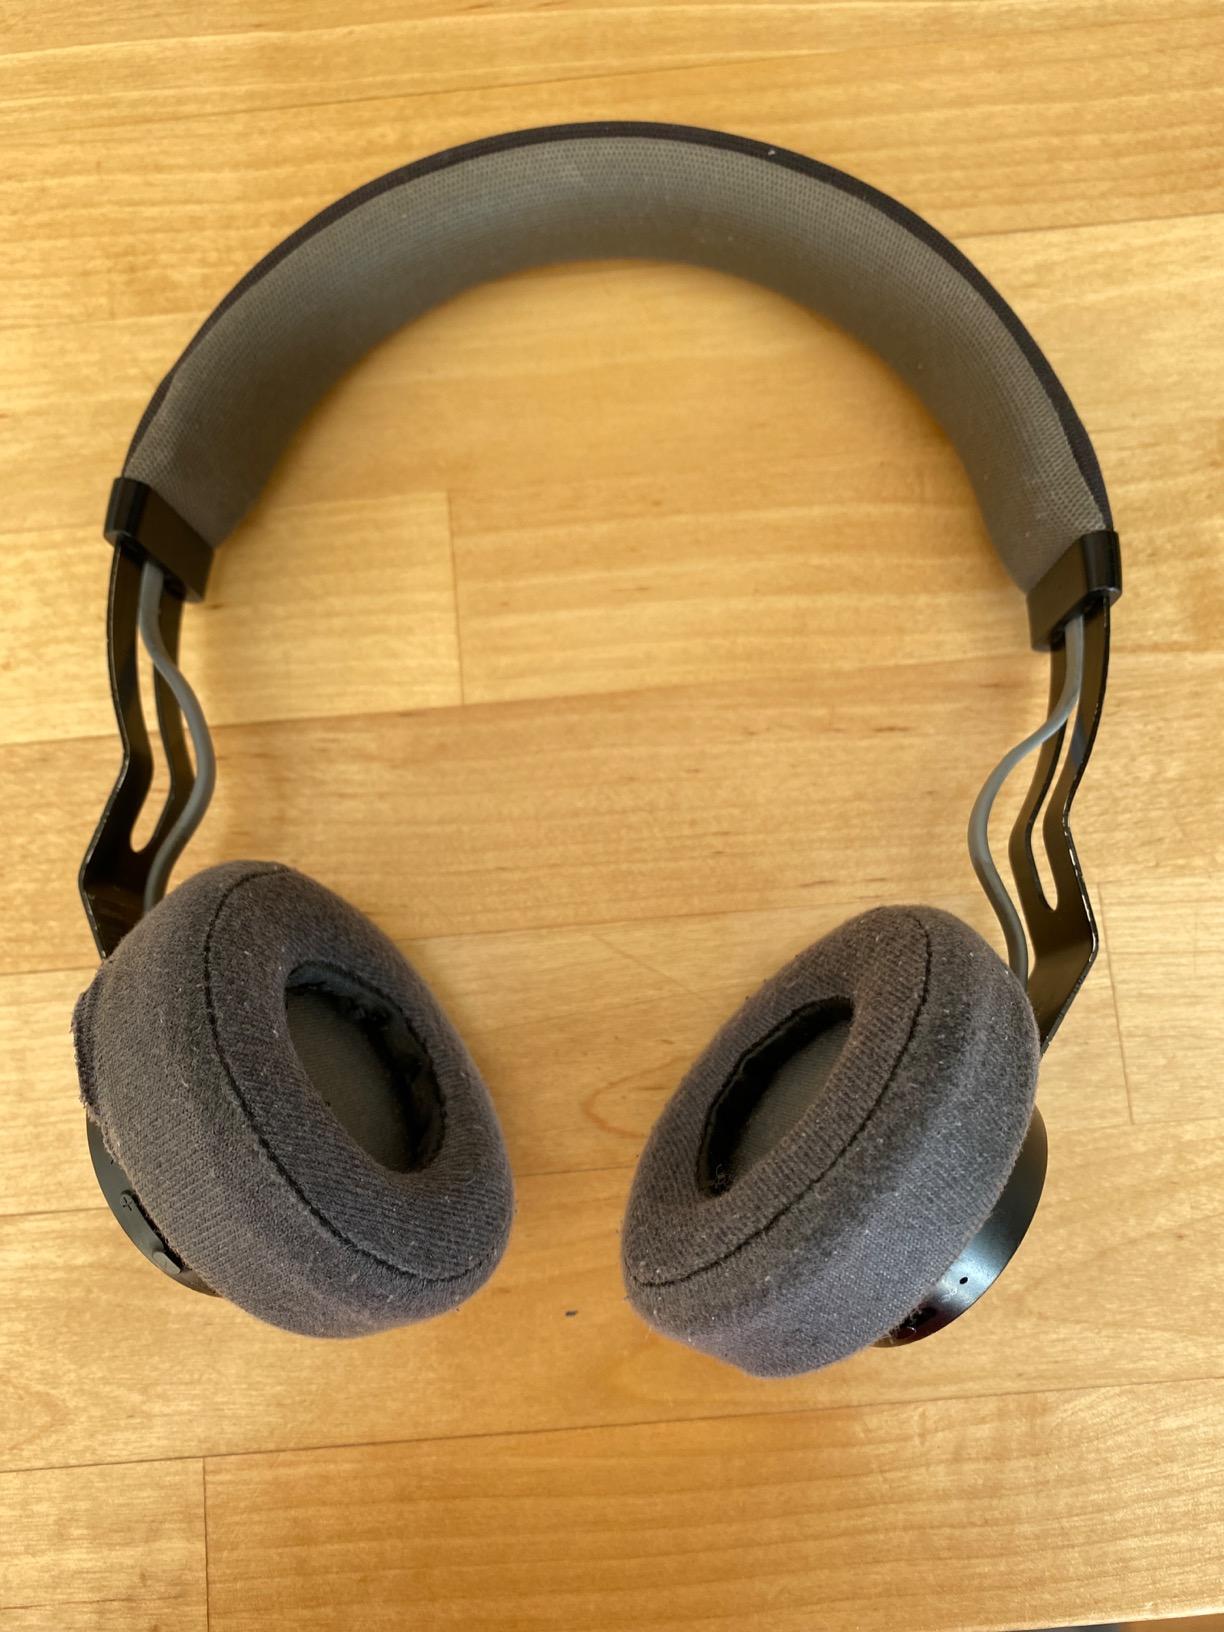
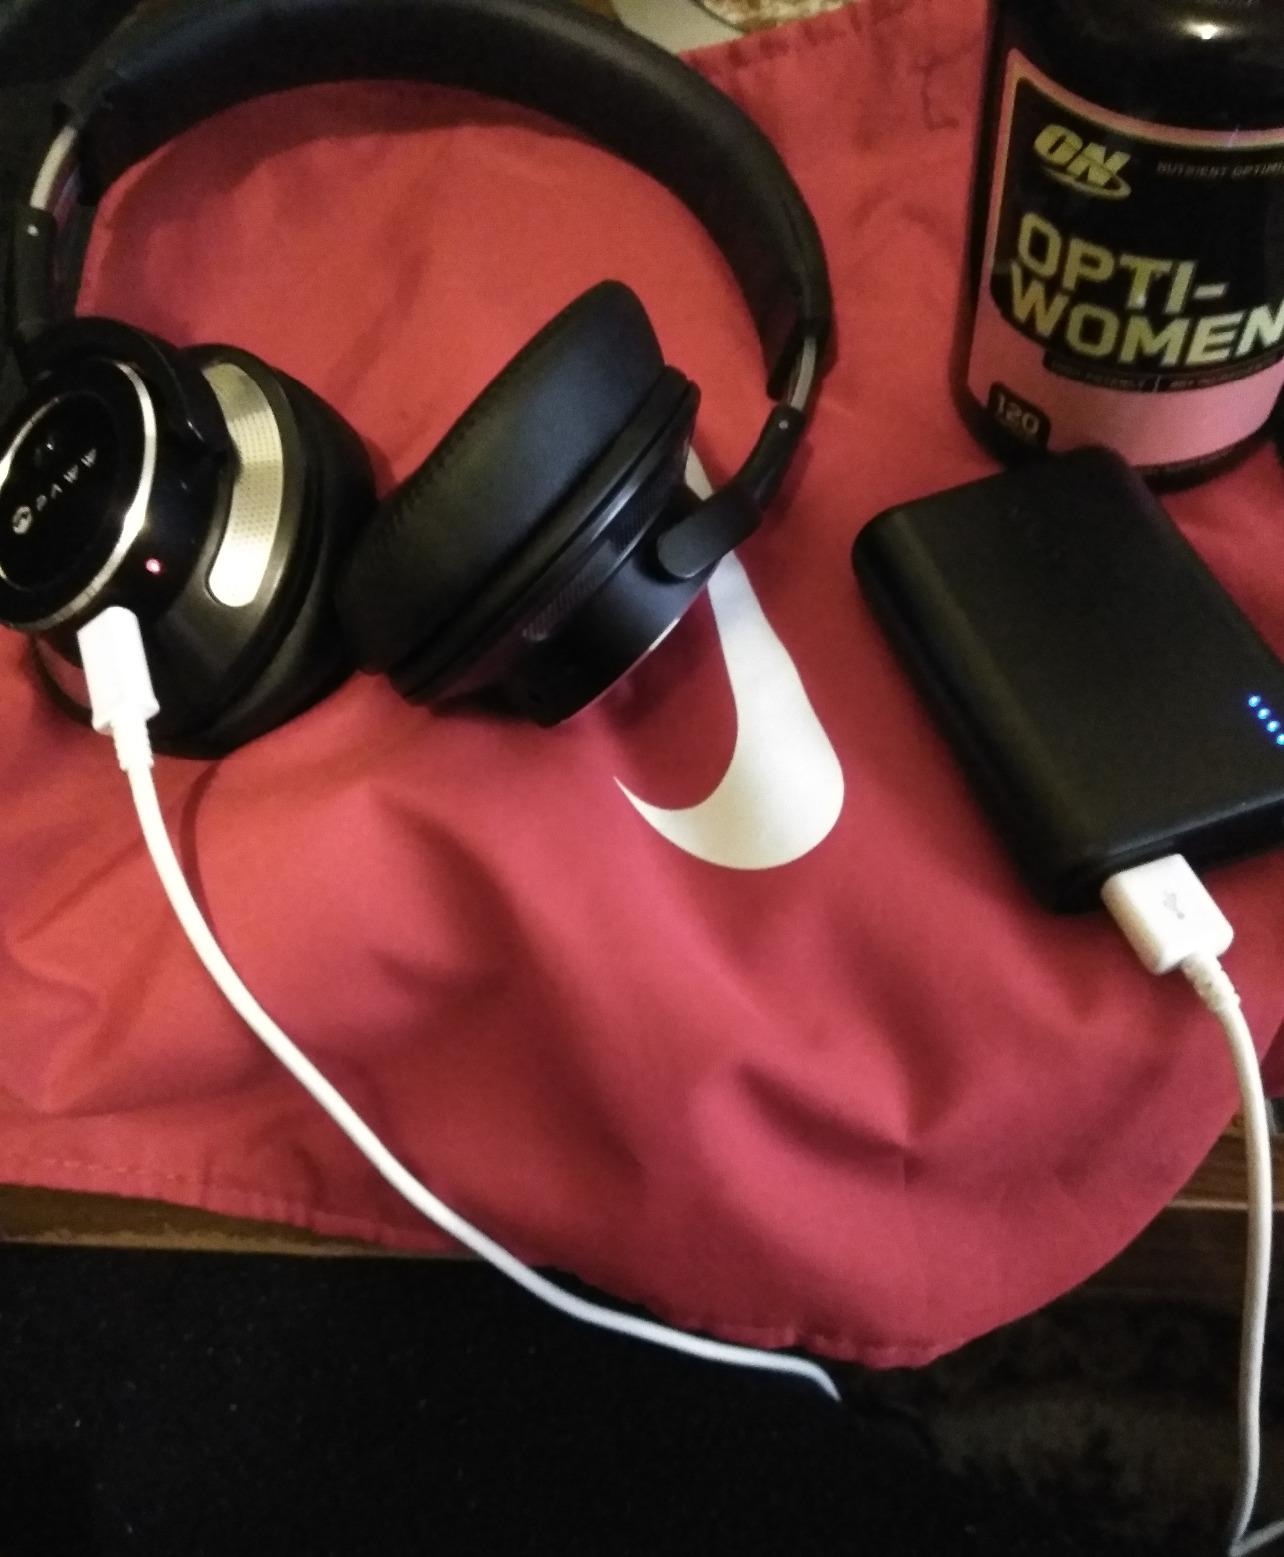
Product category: headphones
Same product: no